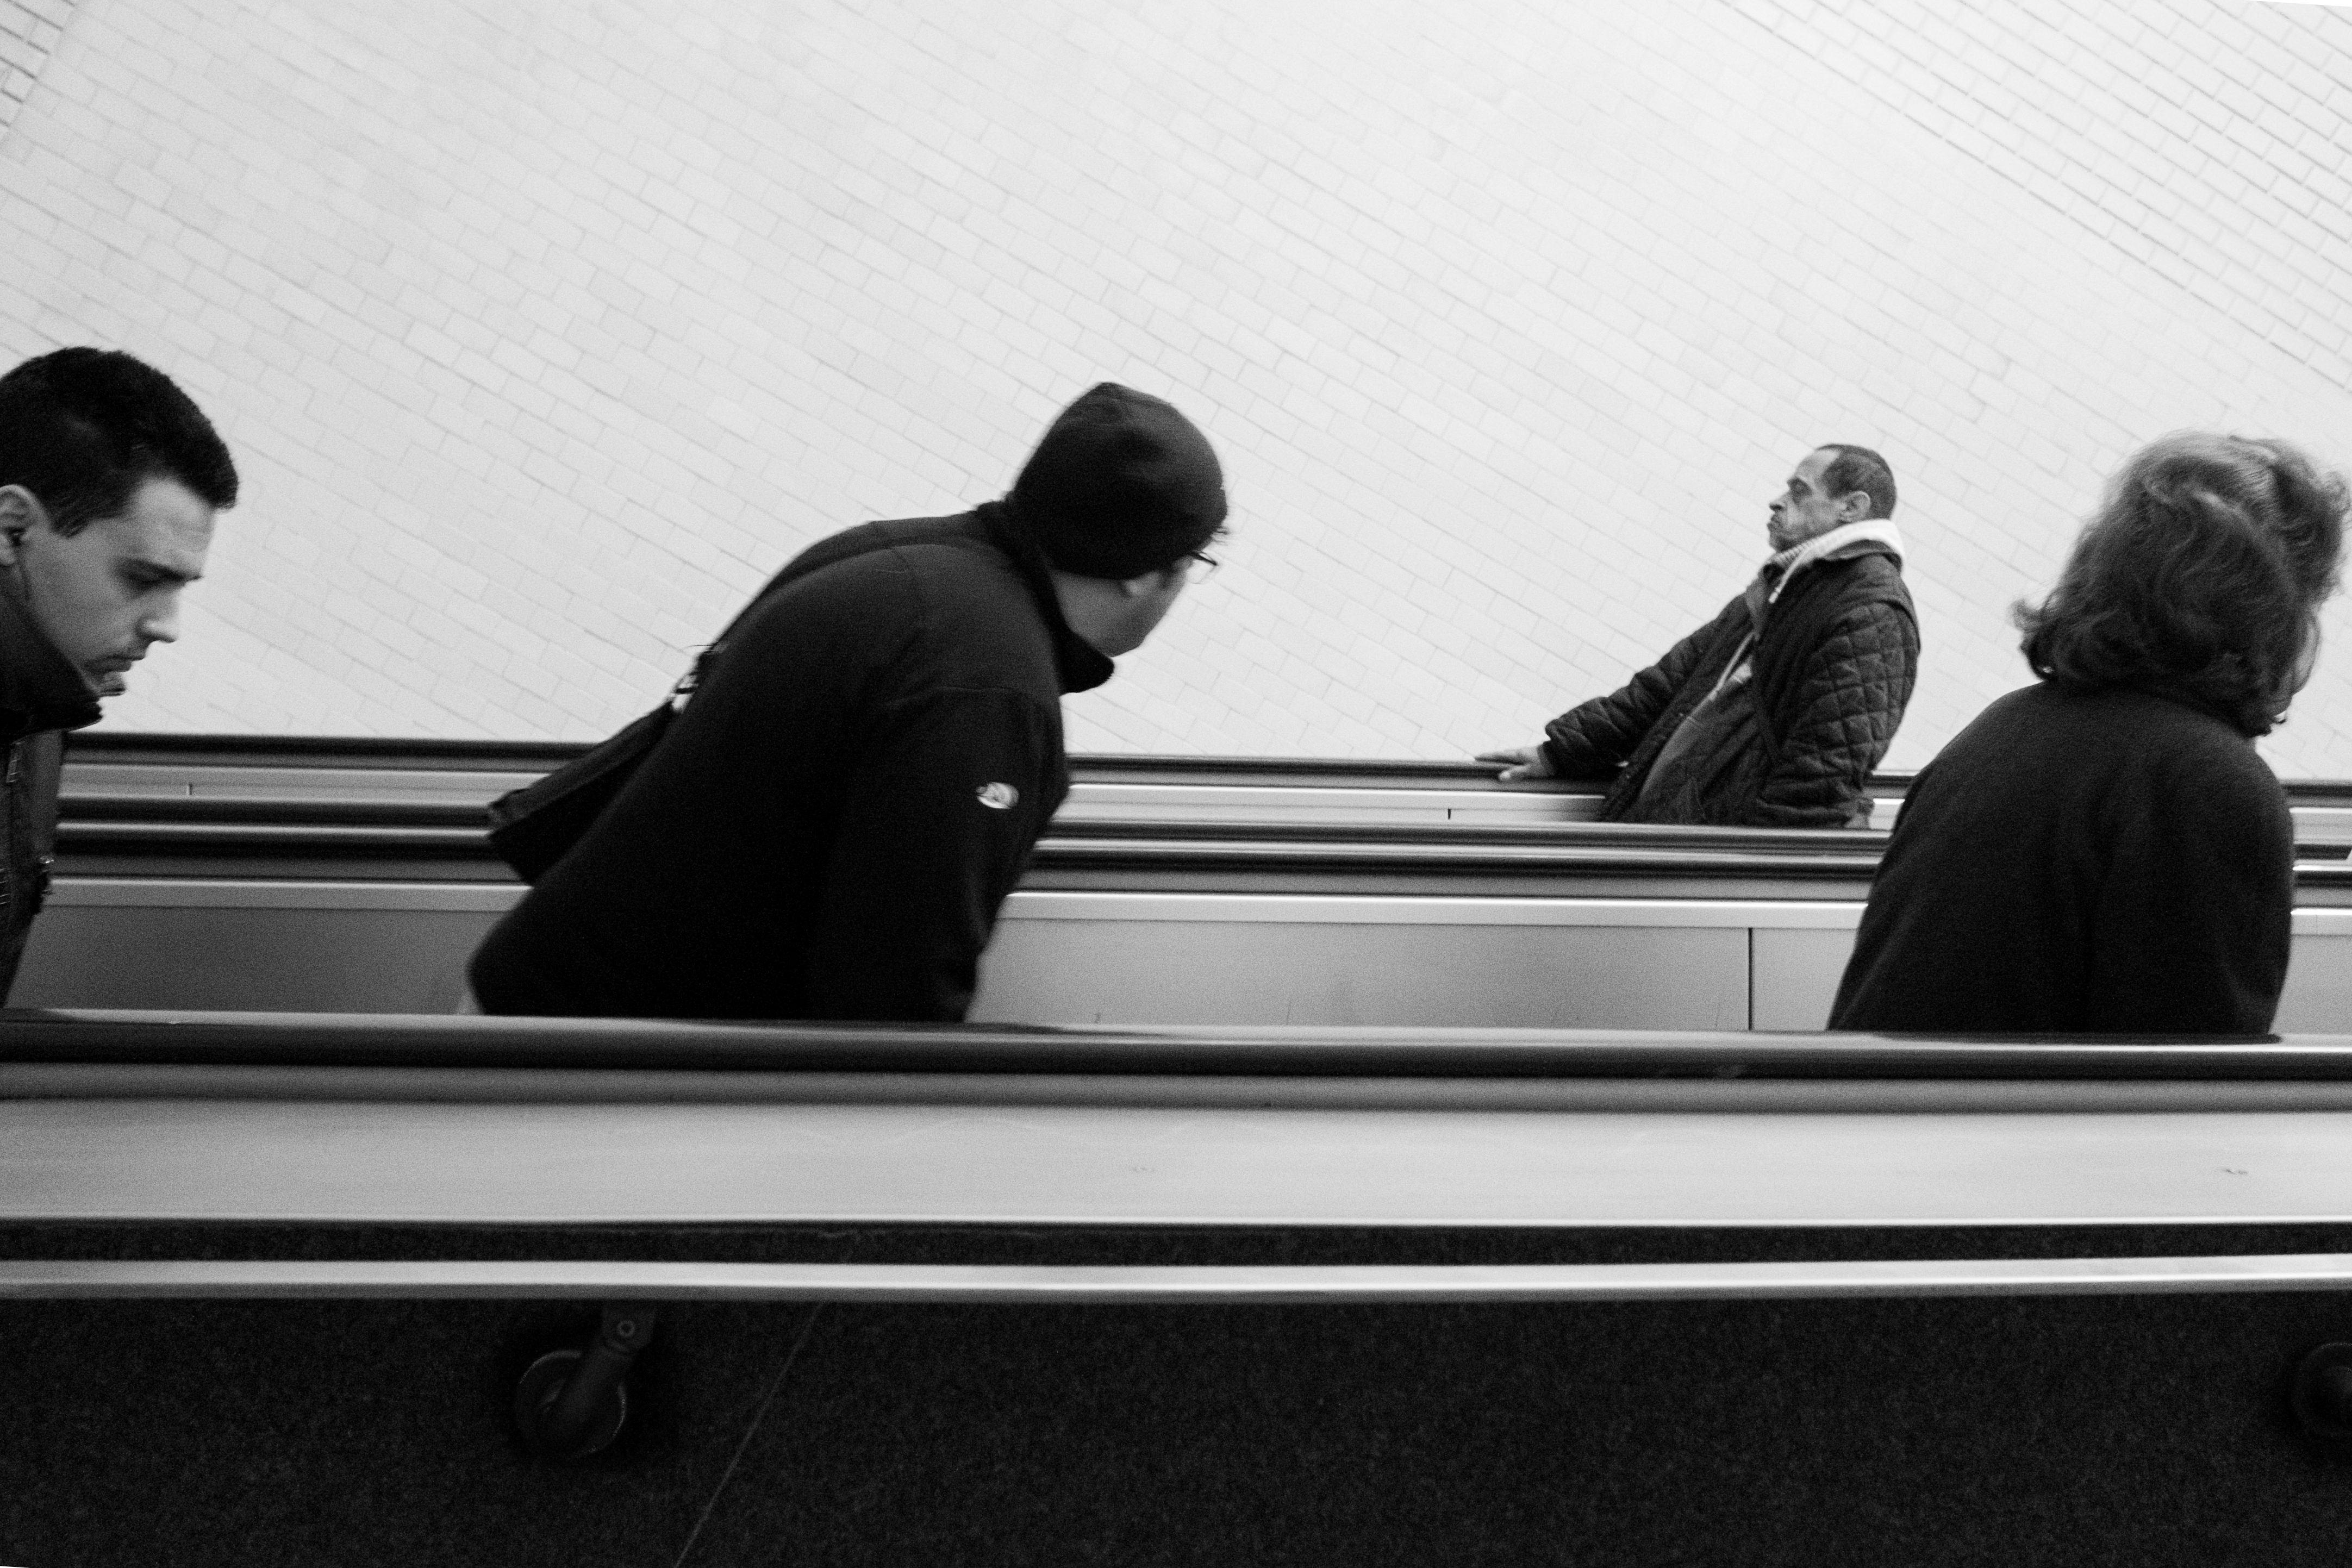
person, black and white, street, sitting, black, monochrome, conversation, streetphotography, photograph, portugal, lisboa, lisbon, streetphotographer, fernandopc, fernandocoelho, monochrome photography, human positions